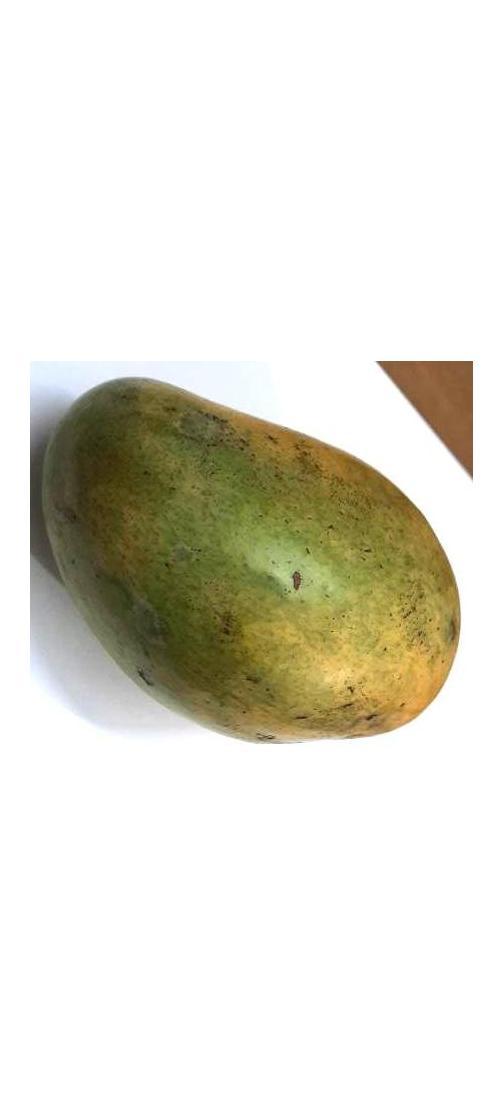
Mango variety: Rupali